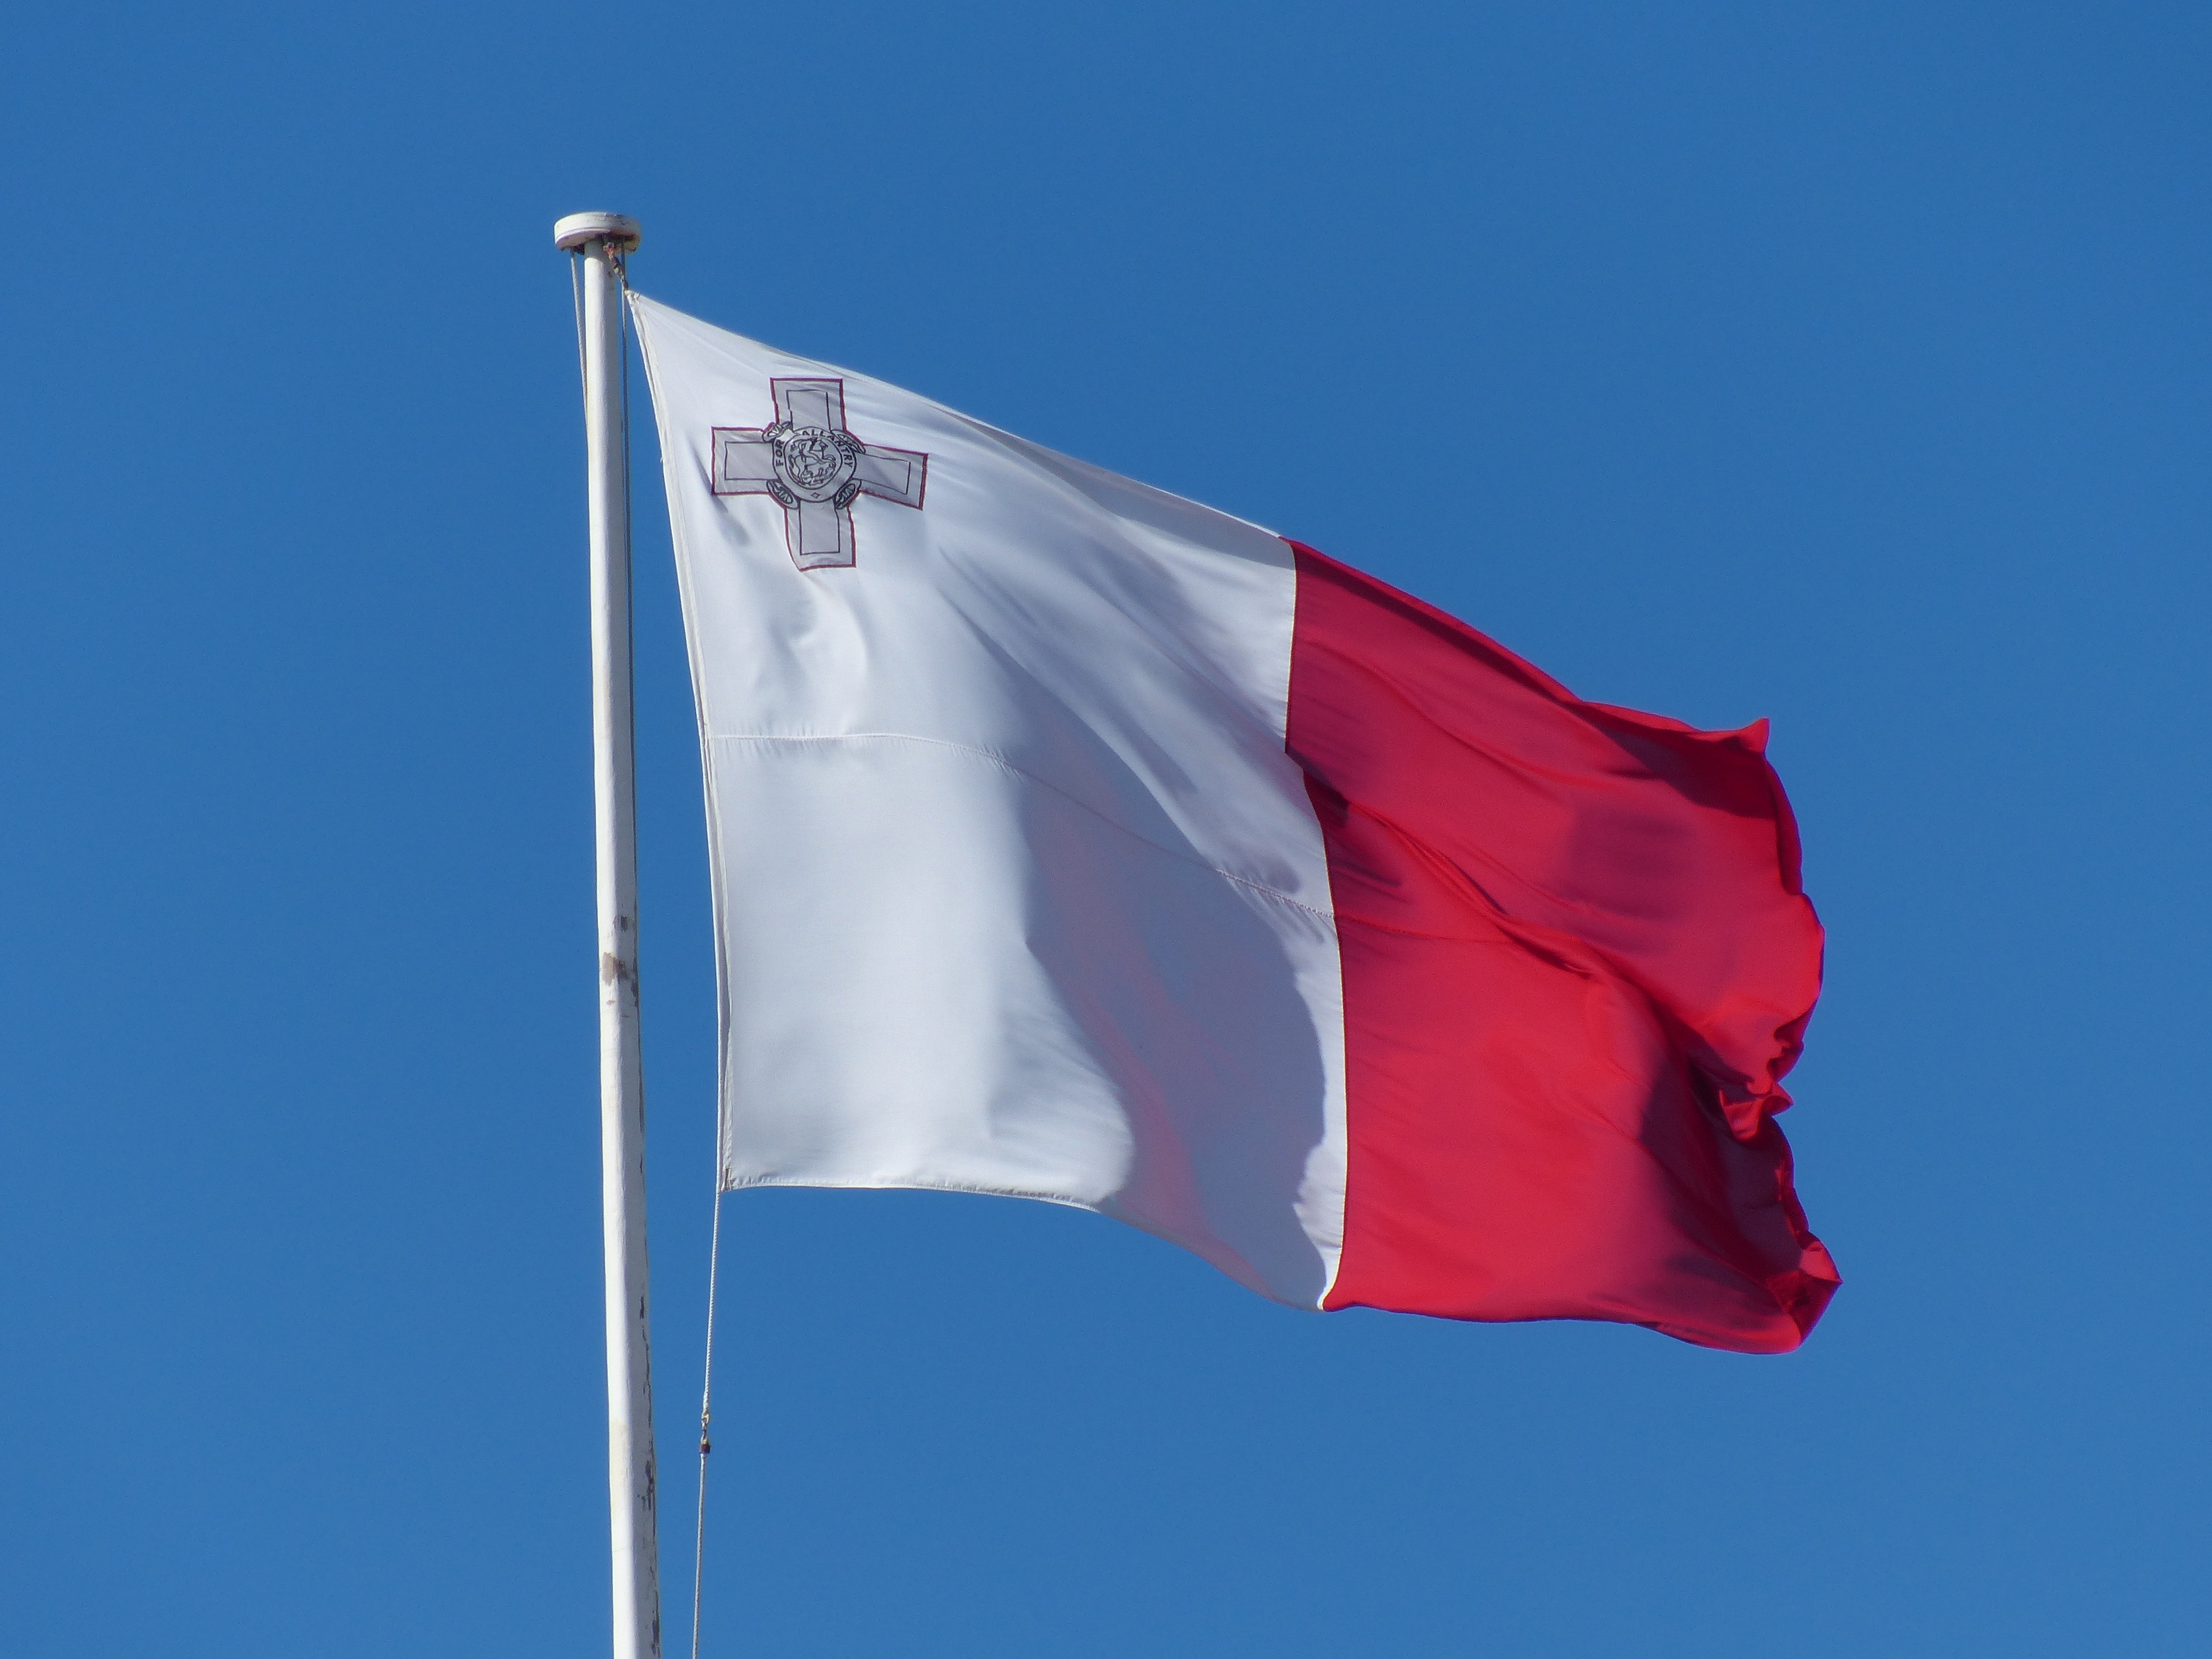
wind, flag, blue, malta, blow, red flag, brier, flag of the united states